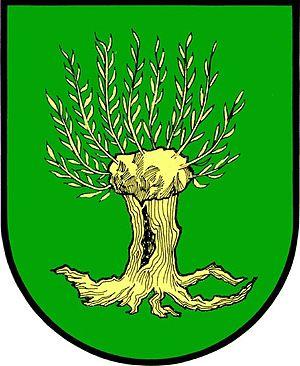
Vrbice est une commune du district de Nymburk, dans la région de Bohême-Centrale, en République tchèque. Sa population s'élevait à 172 habitants en 2020.